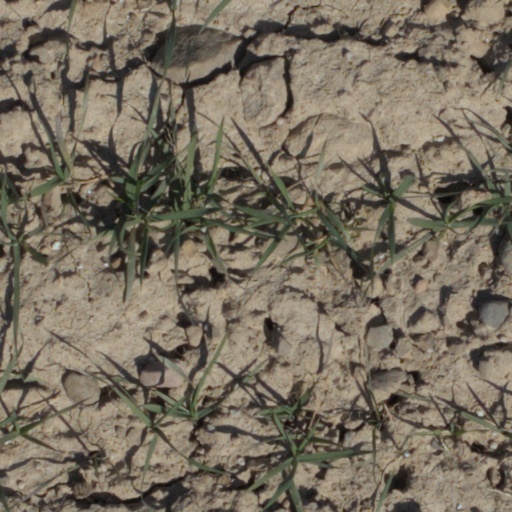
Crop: wheat